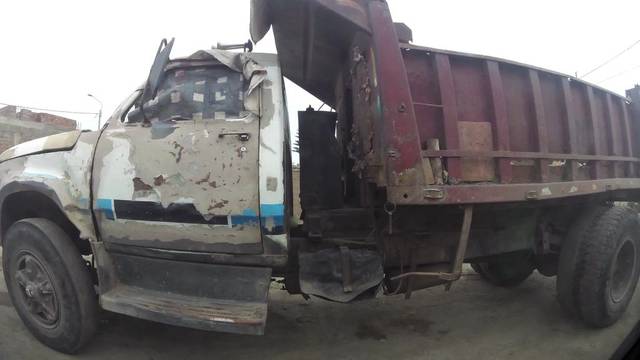
Region: Peru
Coordinates: -11.486, -77.211